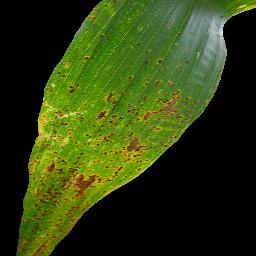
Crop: corn
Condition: (maize)_common_rust